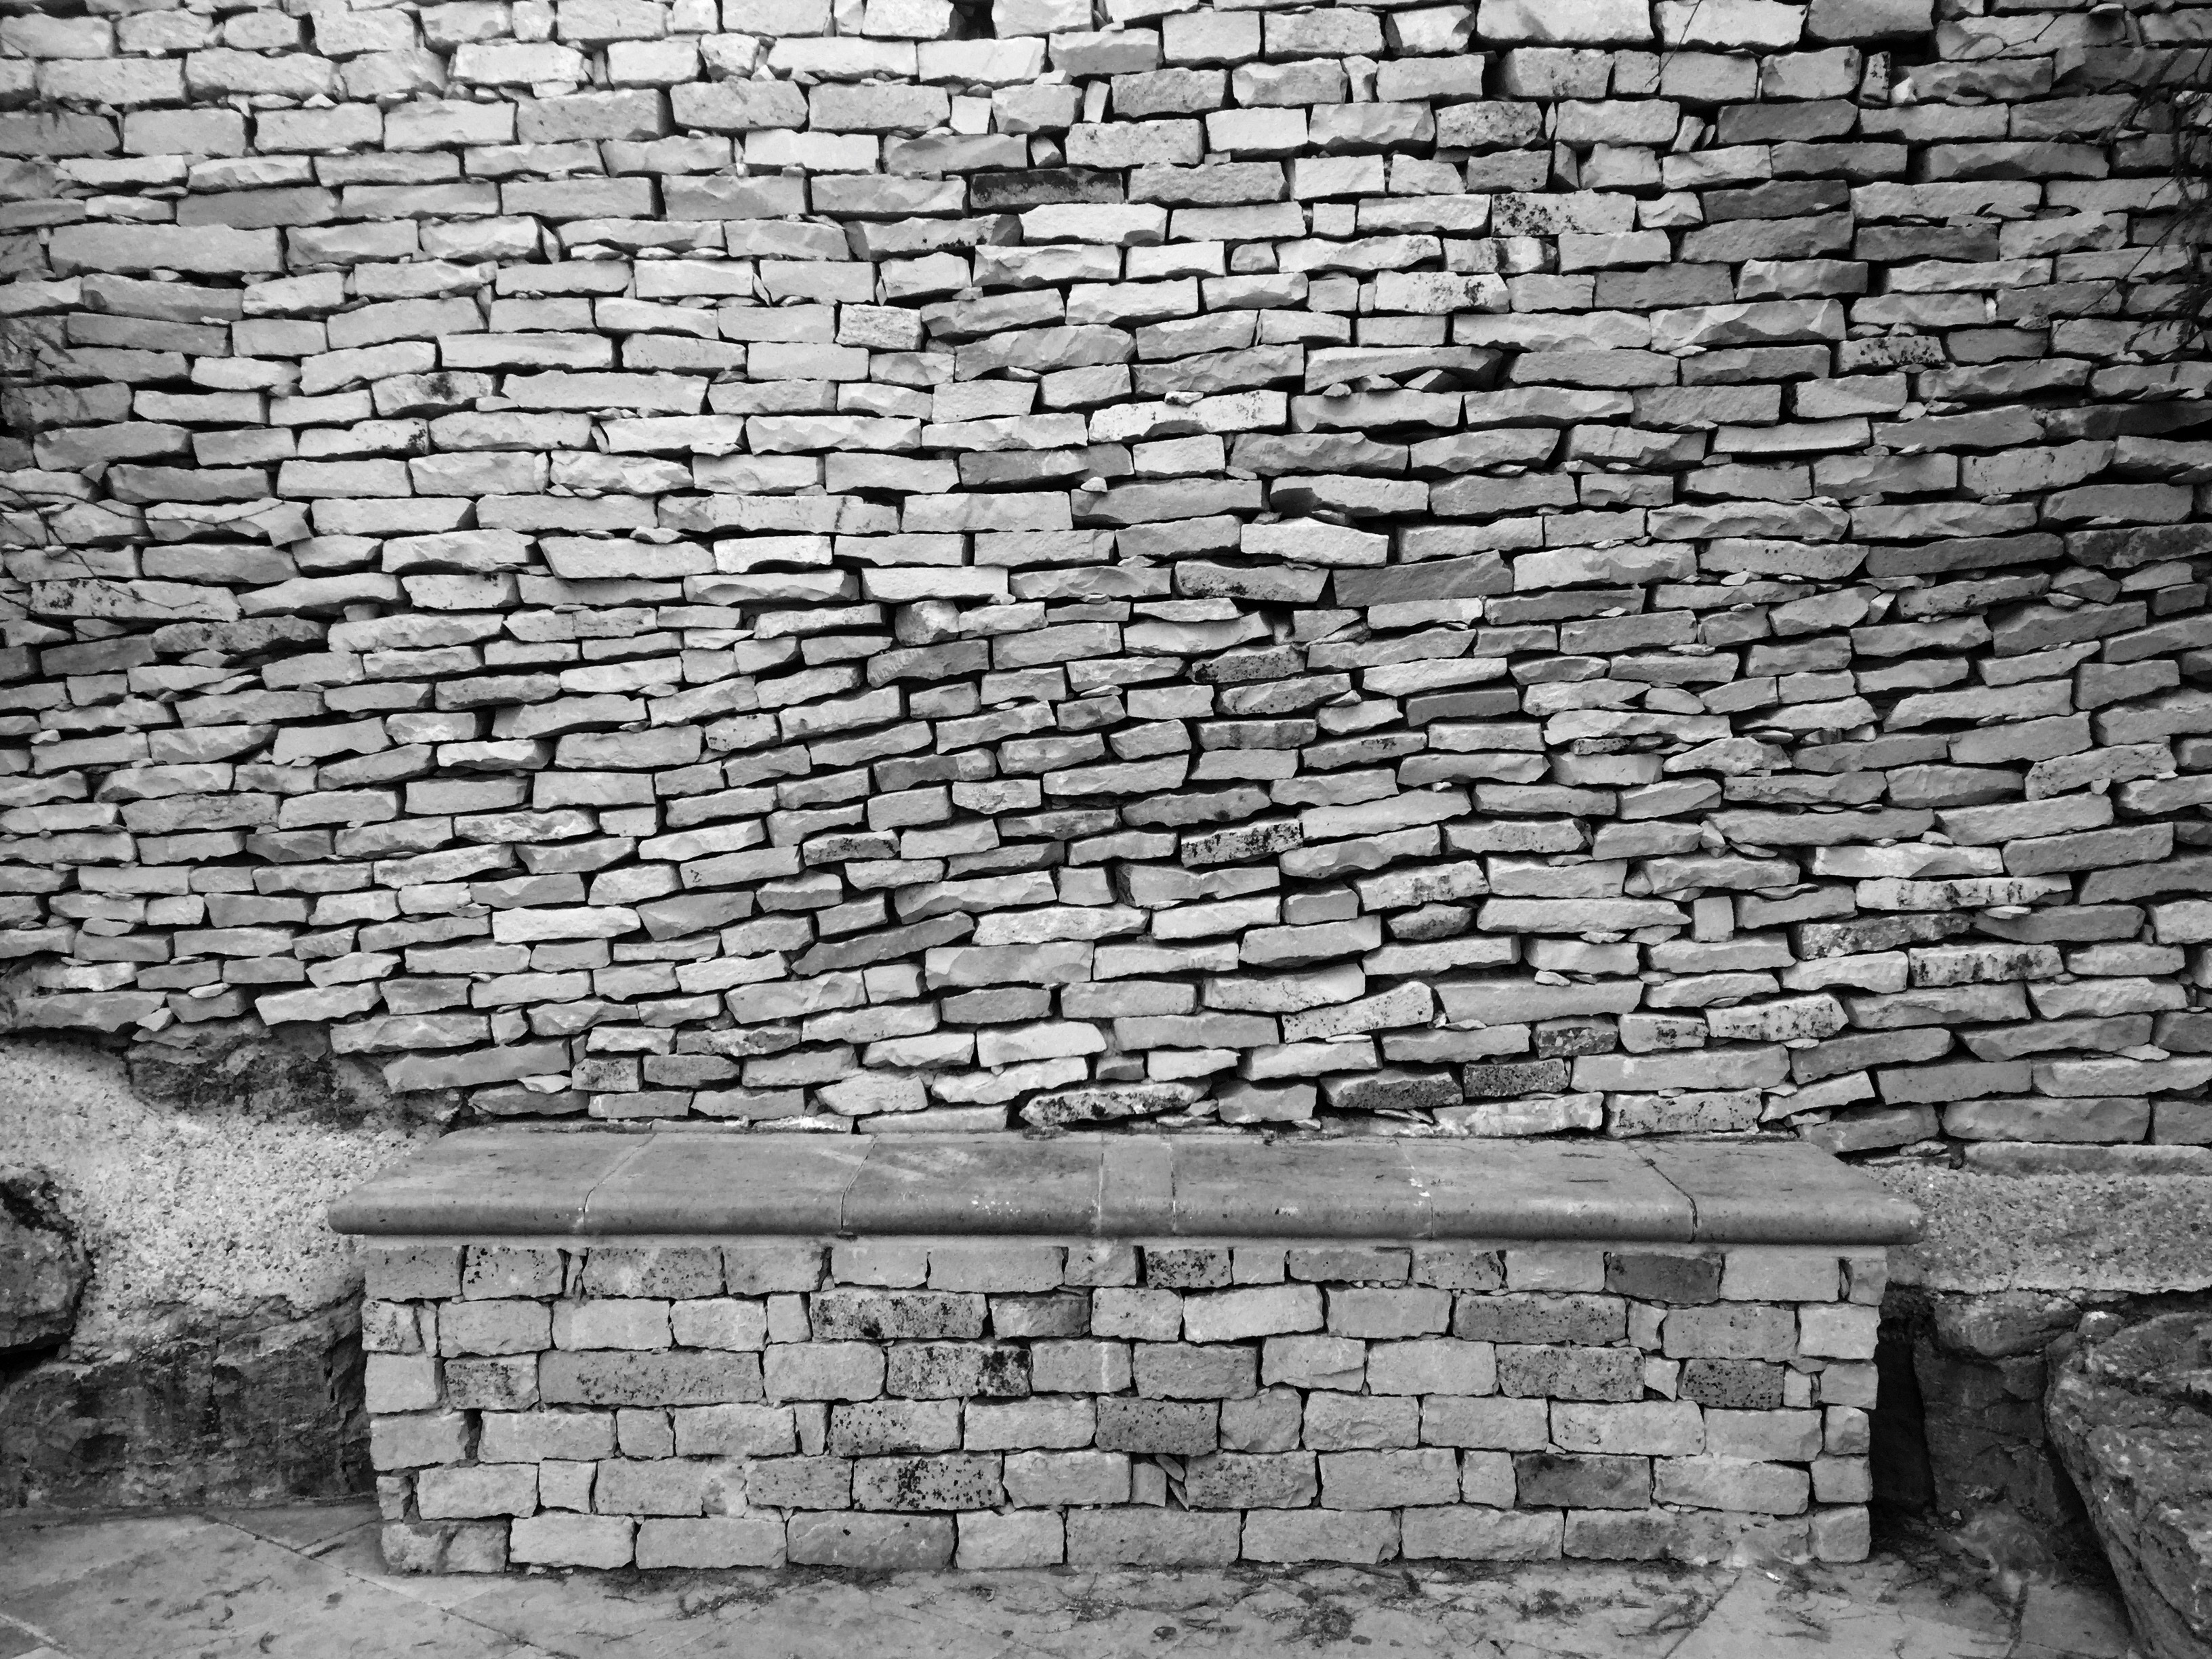
rock, black and white, wood, texture, cobblestone, wall, stone wall, monochrome, brick, material, brickwork, flooring, road surface, monochrome photography